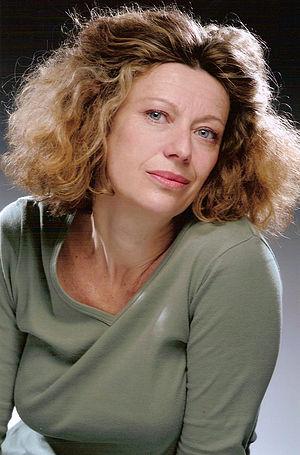
Portrait Caroline Beaune
Caroline Bosne, dite Caroline Beaune, née le 9 mai 1959 à Puteaux, Hauts-de-Seine, et morte le 24 juillet 2014 à l'hôpital Henri Mondor de Créteil, Val-de-Marne, est une actrice française.
Le samedi 9 mai 1959 est le 129ᵉ jour de l'année 1959.